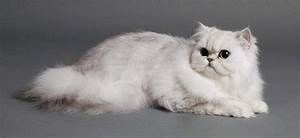
Label: cat